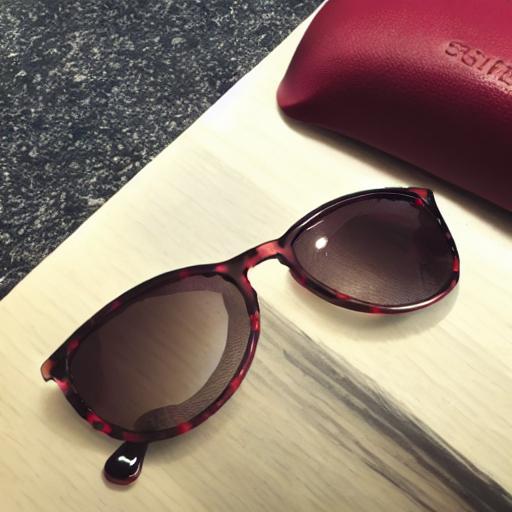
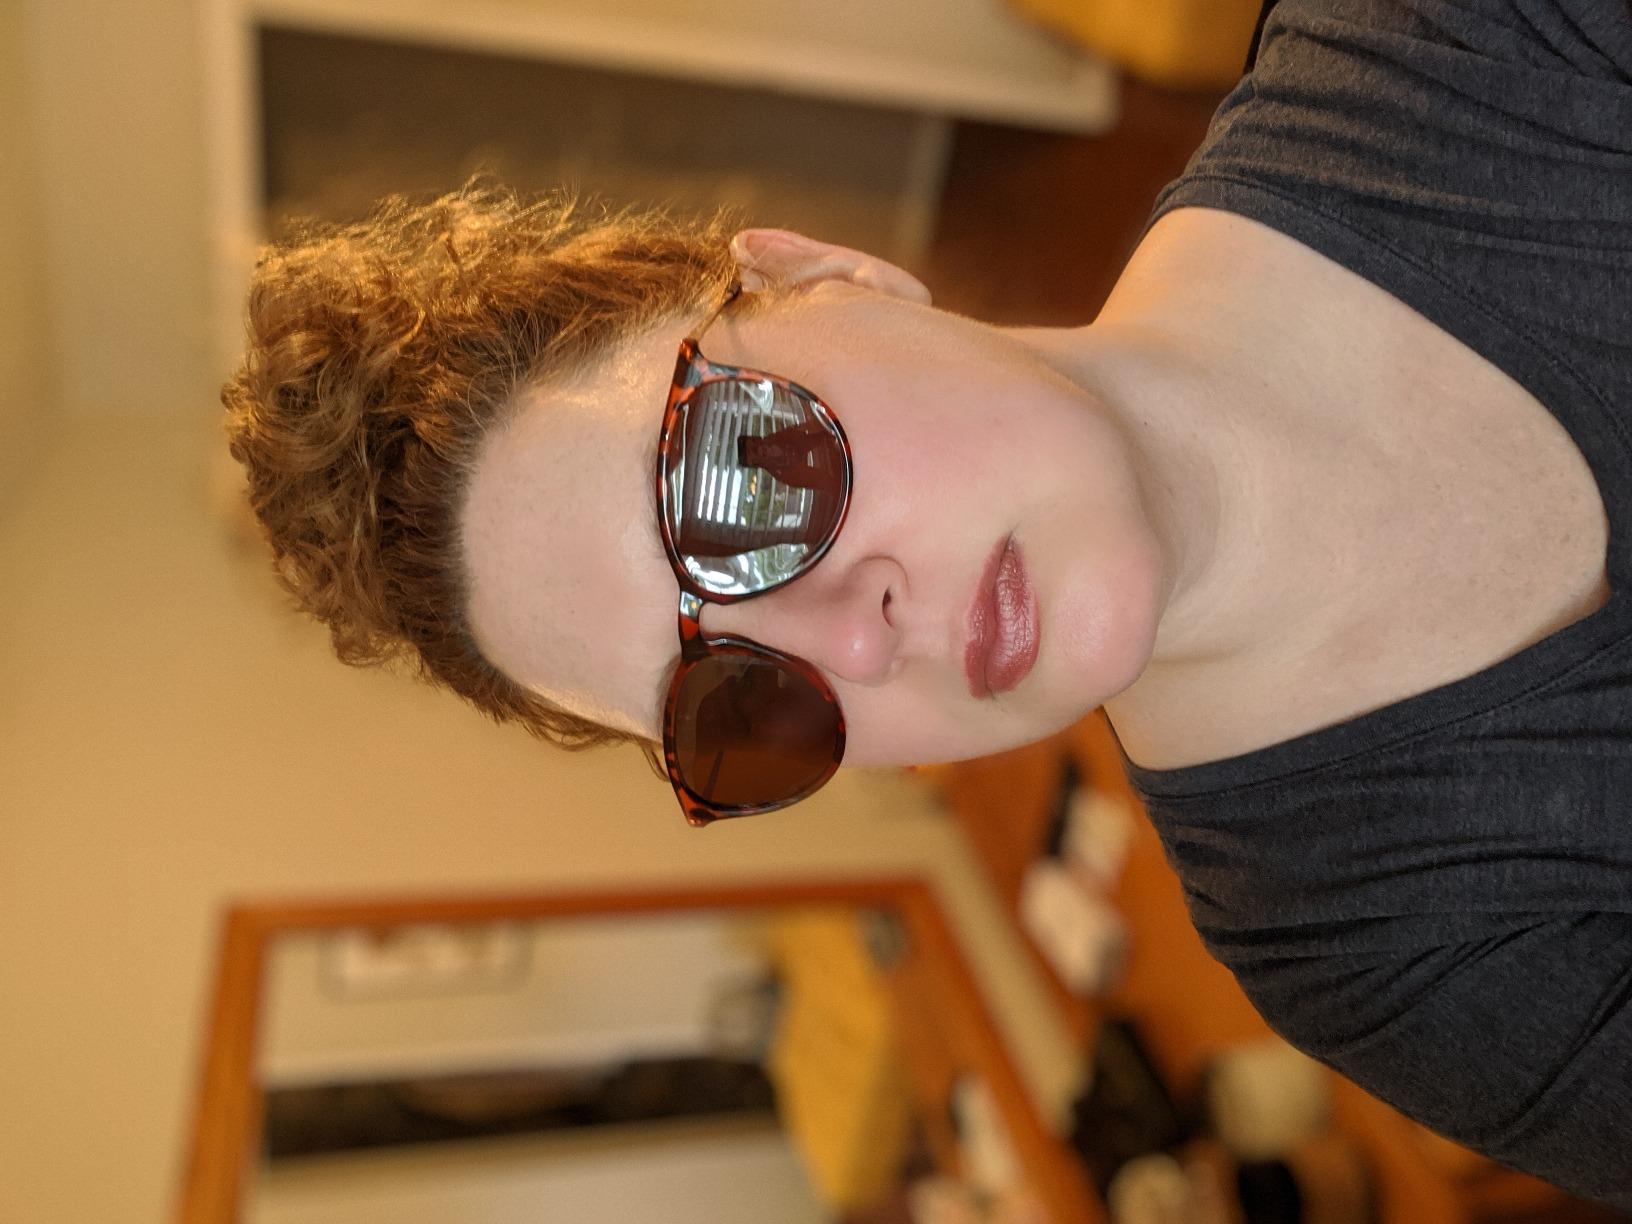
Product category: accessories_sunglasses
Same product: no